Brown marmorated stink bug

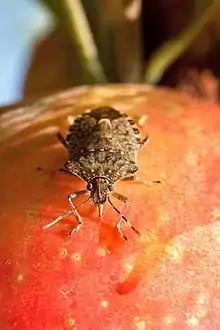
Stink bug feeding on an apple

As of 2010, 17 states had been categorized as having established populations, and several other states along the eastern half of the United States were reported as having more than normal numbers of stink bugs. Stink bug populations rise because the climate in the United States is ideal for their reproduction. In optimal conditions, an adult stink bug can develop within 35 to 45 days after hatching. Female stink bugs are capable of laying 400 eggs in their lifetimes. The bug is also capable of producing at least one successful generation per year in all areas of the United States, no matter the climate. In warmer climates, multiple generations can occur annually, which can range from two generations in states such as Virginia to six generations in California, Arizona, Florida, Louisiana, Georgia, and Texas.